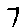
Label: 7